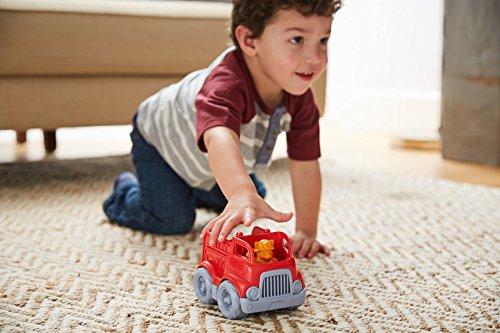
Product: Green Toys Fire Engine
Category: Toys & Games | Play Vehicles | Toy Vehicles
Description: No BPA, phthalates, or PVC.
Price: $11.72
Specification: ProductDimensions:5.8x4.5x5inches|ItemWeight:0.8ounces|ShippingWeight:6.4ounces(Viewshippingratesandpolicies)|DomesticShipping:ItemcanbeshippedwithinU.S.|InternationalShipping:ThisitemcanbeshippedtoselectcountriesoutsideoftheU.S.LearnMore|ASIN:B01D078GJG|Itemmodelnumber:ENGR-1154|Manufacturerrecommendedage:24months-6years